Unlawful combatant

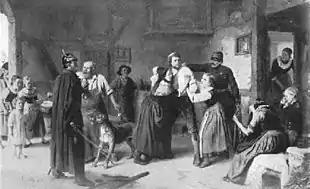
Capture of a Franc-Tireur, by Carl Johann Lasch

The Geneva Conventions apply in wars between two or more opposing sovereign states. They do not apply to civil wars between state forces, whether territorial or third state, and non-state armed groups. A state in such a conflict is legally bound only to observe Common Article 3 of the Geneva Conventions. All parties are otherwise completely free to either apply or not apply any of the remaining Articles of the Conventions. of the Third Geneva Convention states that the status of detainees whose combatant status is in doubt should be determined by a competent tribunal. Until such time, they must be treated as prisoners of war. After a competent tribunal has determined that an individual is not a lawful combatant, the detaining power may choose to accord the individual the rights and privileges of a prisoner of war as described in the Third Geneva Convention, but is not required to do so. An individual who is not a lawful combatant, who is not a national of a neutral state living in the belligerent territory, and who is not a national of a co-belligerent state, retains rights and privileges under the Fourth Geneva Convention and must be "treated with humanity and, in case of trial, shall not be deprived of the rights of fair and regular trial".